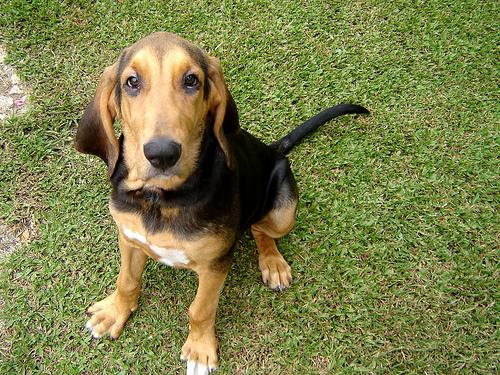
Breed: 207-n000044-bloodhound